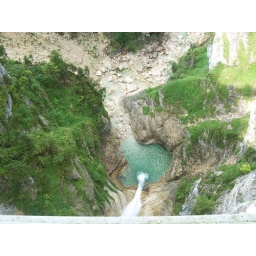
Opposite Neuschwanstein castle, looking down while standing on the Mariasbrucke, the bridge built for Ludwig II's mother by his father.